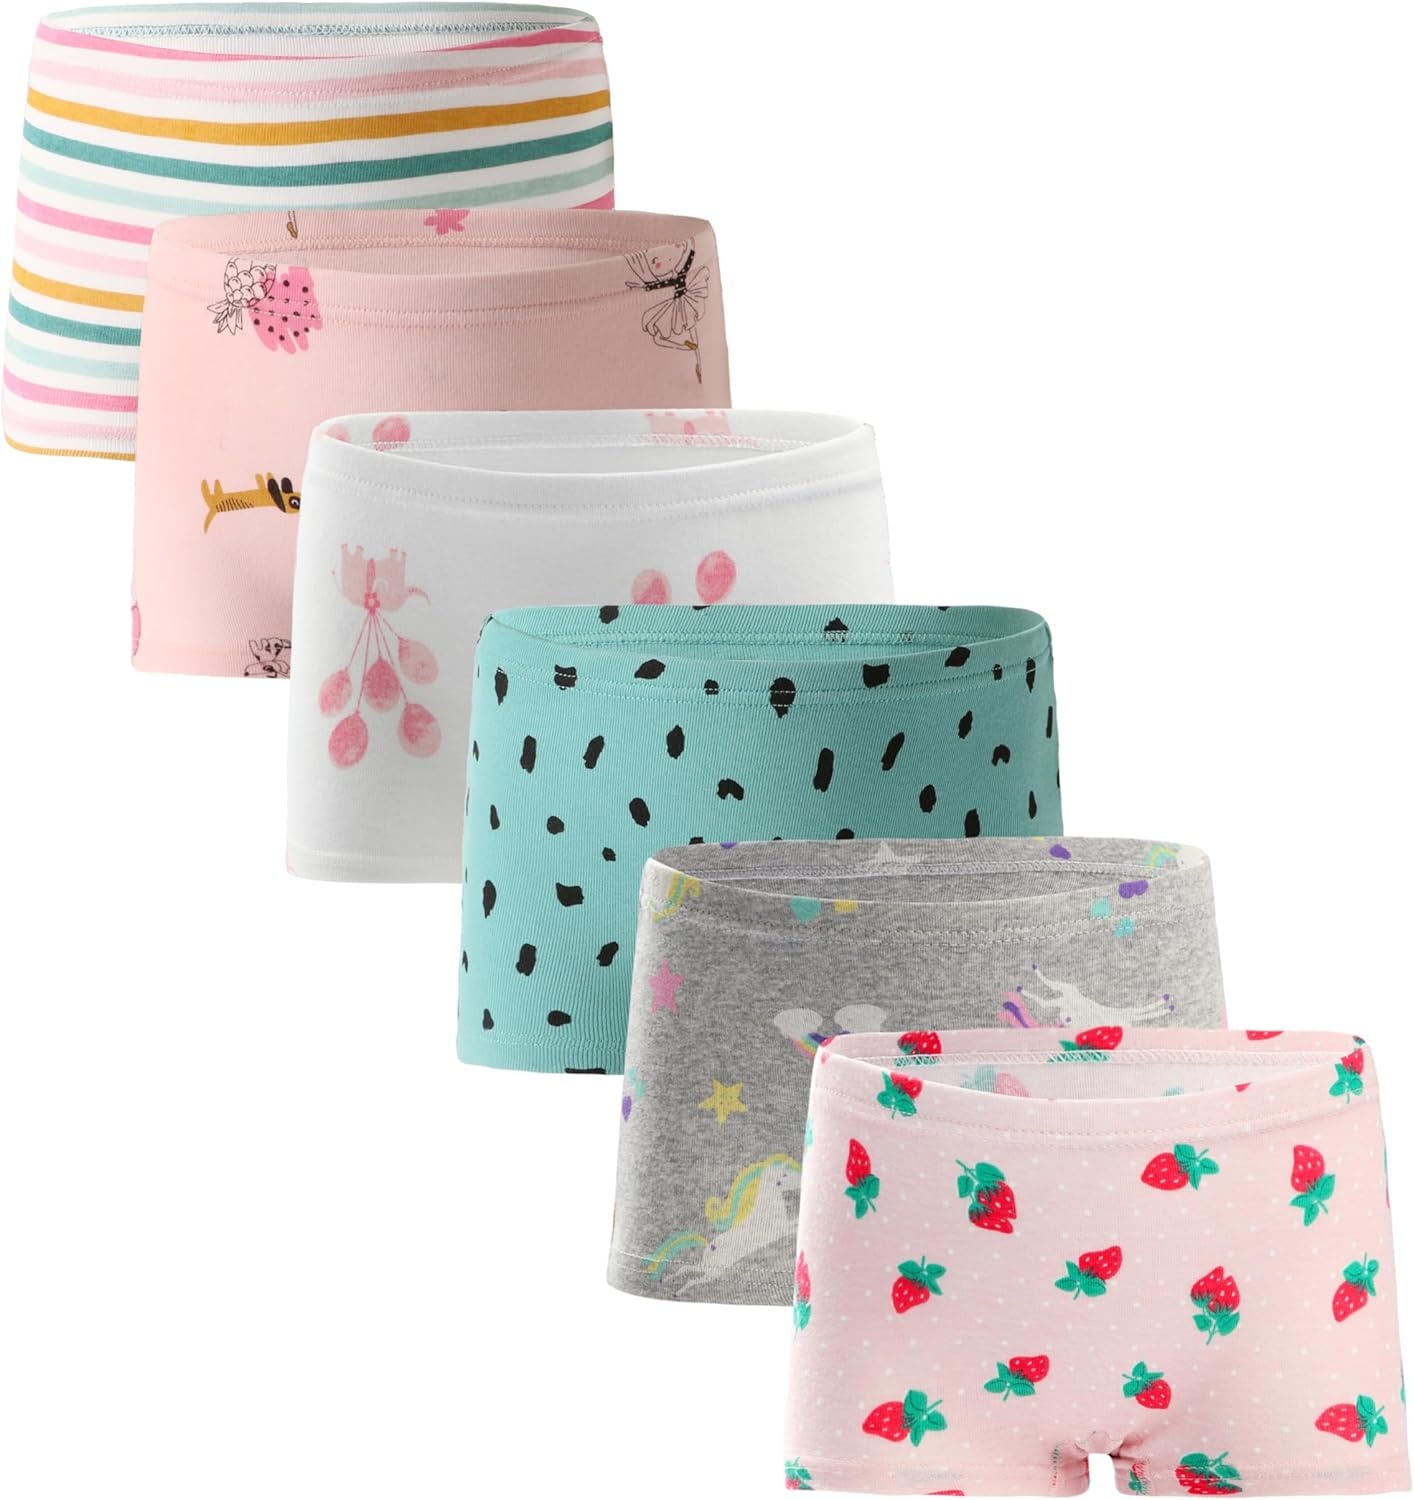
Boboking Soft Cotton Girls' Panties Boyshort Little Girls' Underwear Toddler Undies
Brand: Boboking
Overview Fabric type : Cotton spandex Care instructions : Machine Wash Origin : Imported About this item Material:100% cotton, girls briefs Cloth material is very soft and comfy,and breathable. extra strength and durability; Machine wash, easy to wash.,after washing ,this kid toddler girls underwear, no pilling; Elastic waistband slightly below hip and the longer leg extends to the top of the thigh making this panties perfect for dresses and skirts. Breathable, thread does not stick, no smell,we offer this girls underwear made with super soft fabrics from brands. Package included: pack of 6 pieces of Closecret Kids series undies. Each package contains 6 different prints to suit your choice and style
Category: Apparel & Accessories > Clothing > Girls' Underwear > Girls' Underpants > Boyshorts